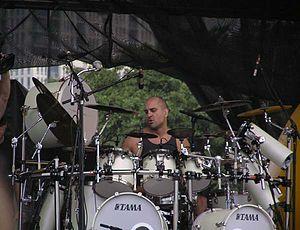
"Tim Alexander alias Herb est un musicien américain, né à Cherry Point, Caroline du Nord. Il est le plus connu comme étant le batteur de Primus. Il a fut aussi le premier batteur du groupe A Perfect Circle et a prêté sa voix au groupe metal Laundry. Il a quitté Primus après Tales from the Punchbowl et a réintégré le groupe pour une série de concerts qui a débouché sur le DVD Hallucino-Genetics avant de le quitter ""définitivement"" en 2009.Remplacé par Jay Lane depuis 2010, à la surprise générale Herb réintègre PRIMUS en 2014.